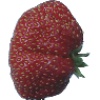
Label: Strawberry Wedge 1